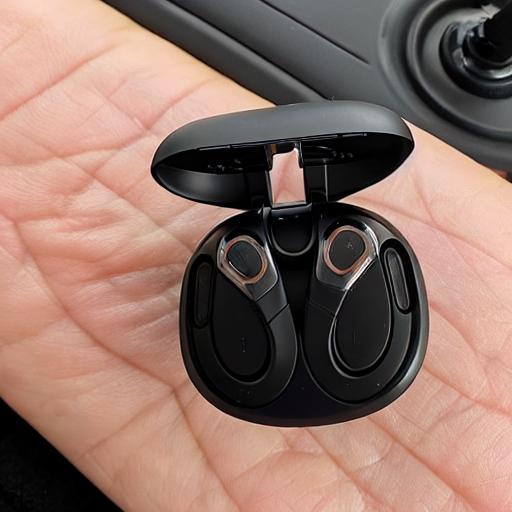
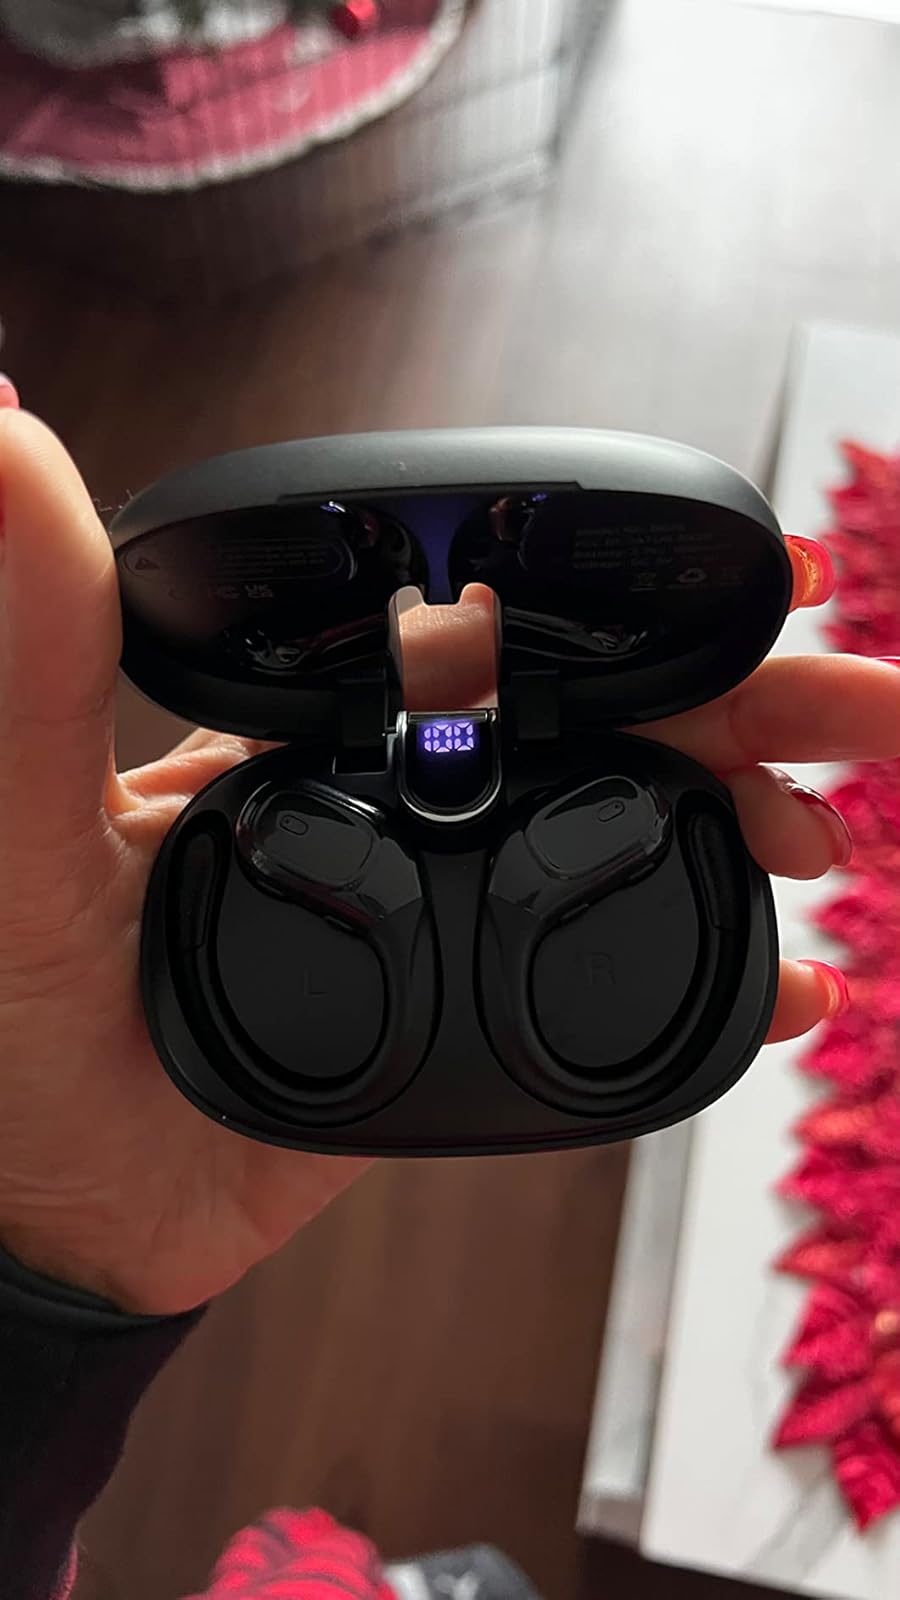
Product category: earbuds
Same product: no